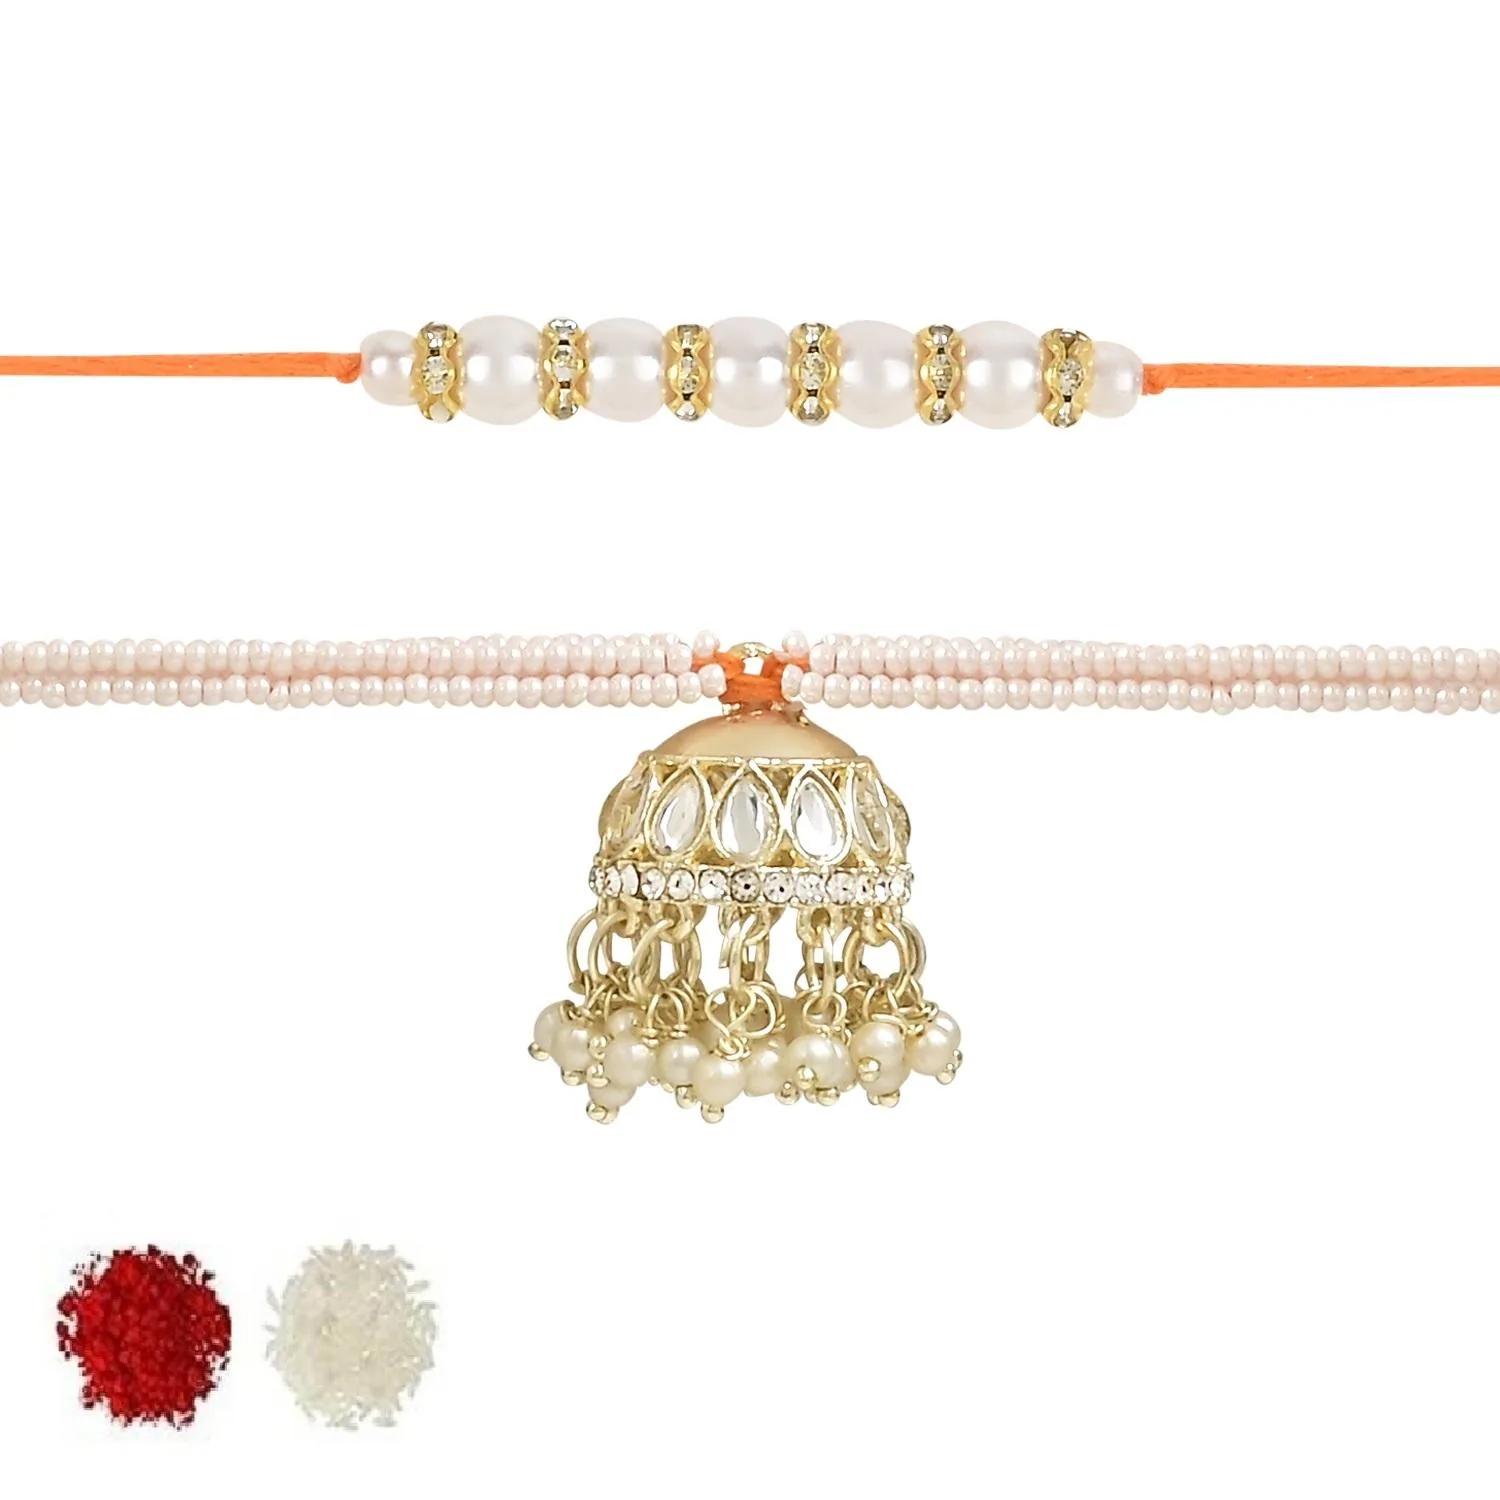
I Jewels Rakshabhandhan Special Kundan Studded Bhaiya Bhabhi Pearl Hanging Lumba Rakhi Combo Set With Roli Chawal (R114W-CO)
Type: Rakhis
Brand: I Jewels
Price: Rs. 399
 Stone studded pearl Bhai-Bhabhi Rakhi is a special type of Rakhi that is designed to be tied on the wrists of both the brother and sister-in-law (Bhai-Bhabhi) during the festival of Raksha Bandhan. It symbolizes the bond between the brother, sister-in-law, and the celebration of their relationship. This type of Rakhi typically features a combination of stones and pearls in its design. Rakhi. Pearls, known for their elegance and beauty, are also incorporated into the Rakhi. The stone-studded pearl Bhai-Bhabhi Rakhi is usually designed in a matching set, with a Rakhi for the brother and a slightly more elaborate one for the sister-in-law. The brother's Rakhi is traditionally simpler in design compared to the sister-in-law's Rakhi. Both Rakhis, however, share a similar theme and complement each other.
Features: QUALITY: The rakhi set is made of high-quality materials to ensure durability and longevity. The pearls, threads, and other decorative elements are carefully selected to create a beautiful and long-lasting rakhi., Design : The Rakhi set features a stunning design with Kundan stones, known for their intricate craftsmanship and elegant appeal. The Kundan embellishments add a touch of traditional charm and opulence to the Rakhis., Express Your Love and Strengthen the Bond : Send a Beautiful Rakhi to Your Brother and Bhabhi, Promising a Growing Bond with Each Passing Moment.\
Included: 1 Rakhi 1 Lumba